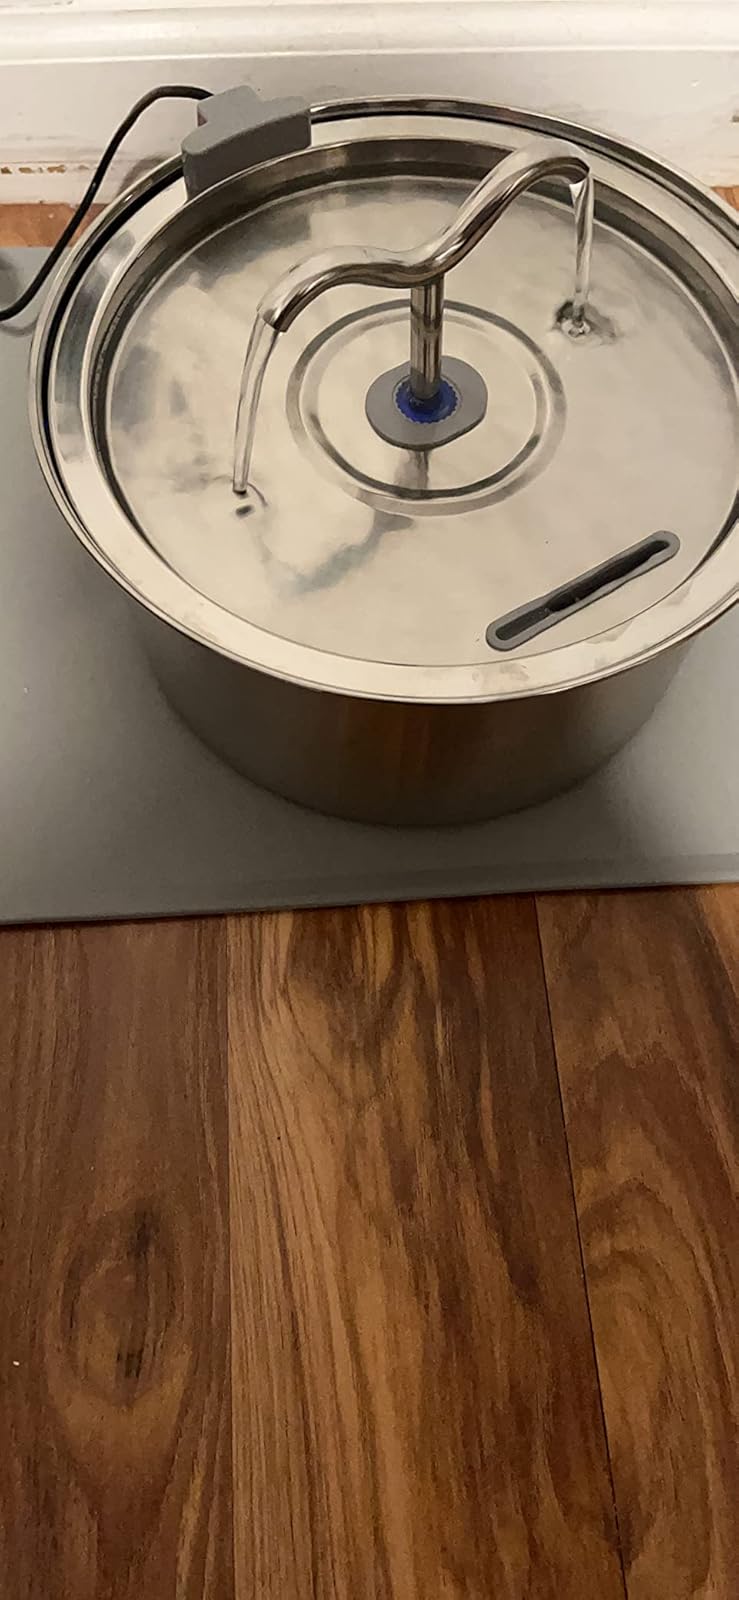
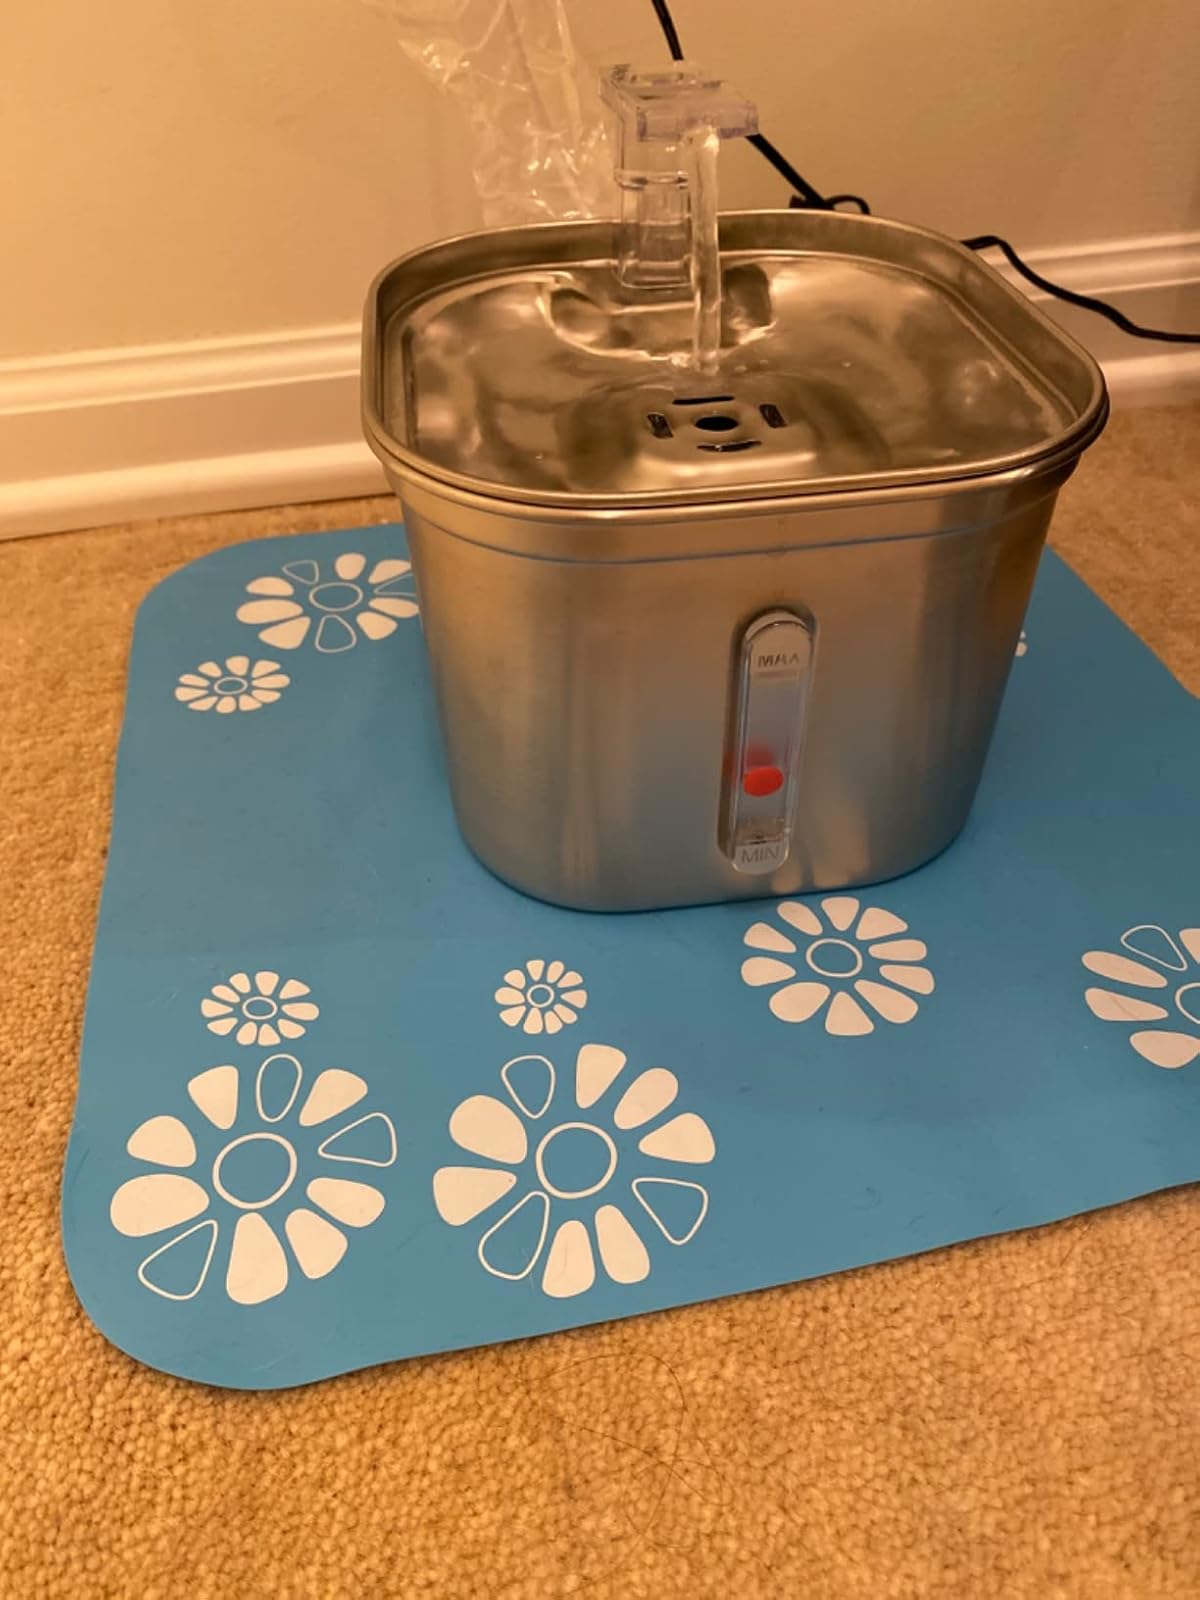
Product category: items_bowl
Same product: no